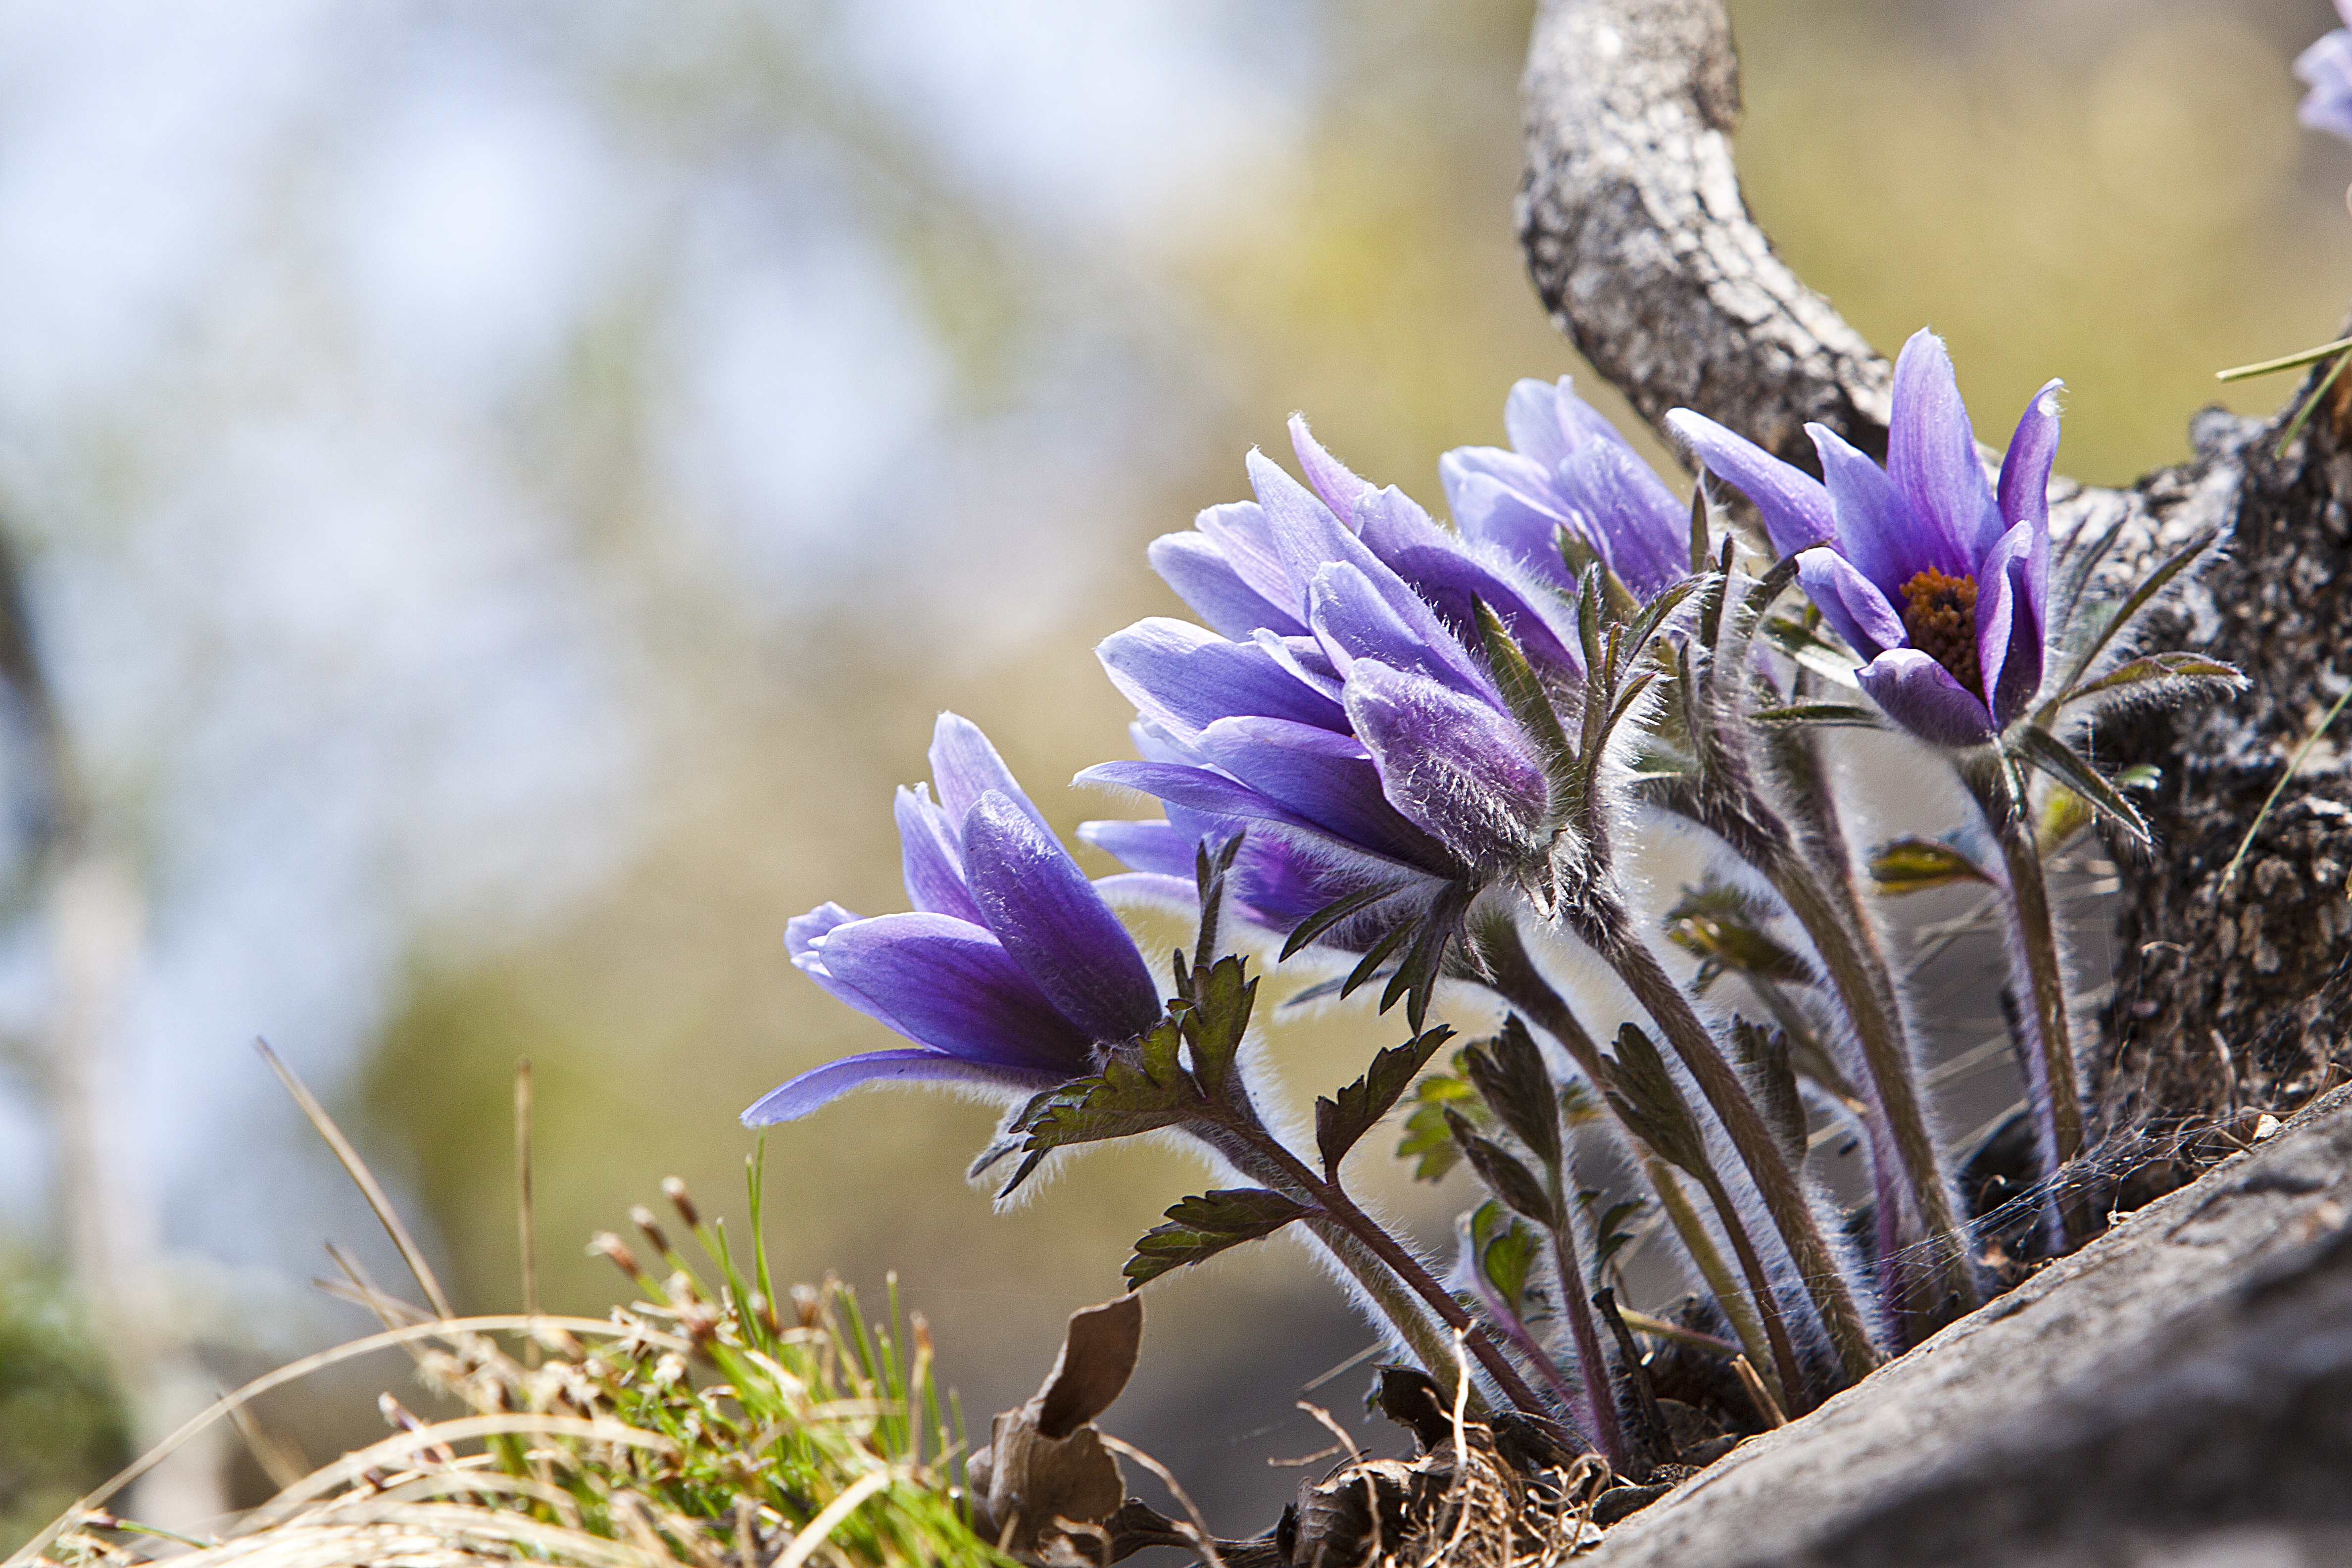
nature, blossom, plant, flower, spring, botany, flora, wildflower, close up, crocus, macro photography, flowering plant, donggang, youngwol, land plant, dong pasqueflower